The Face Thailand season 5

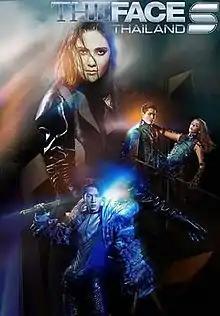
Promotional poster

The Face Thailand Season 5 was announced on February 15, 2019, at The Market Bangkok, M floor. In season 5, as in season 4, male and female contestants competed together.